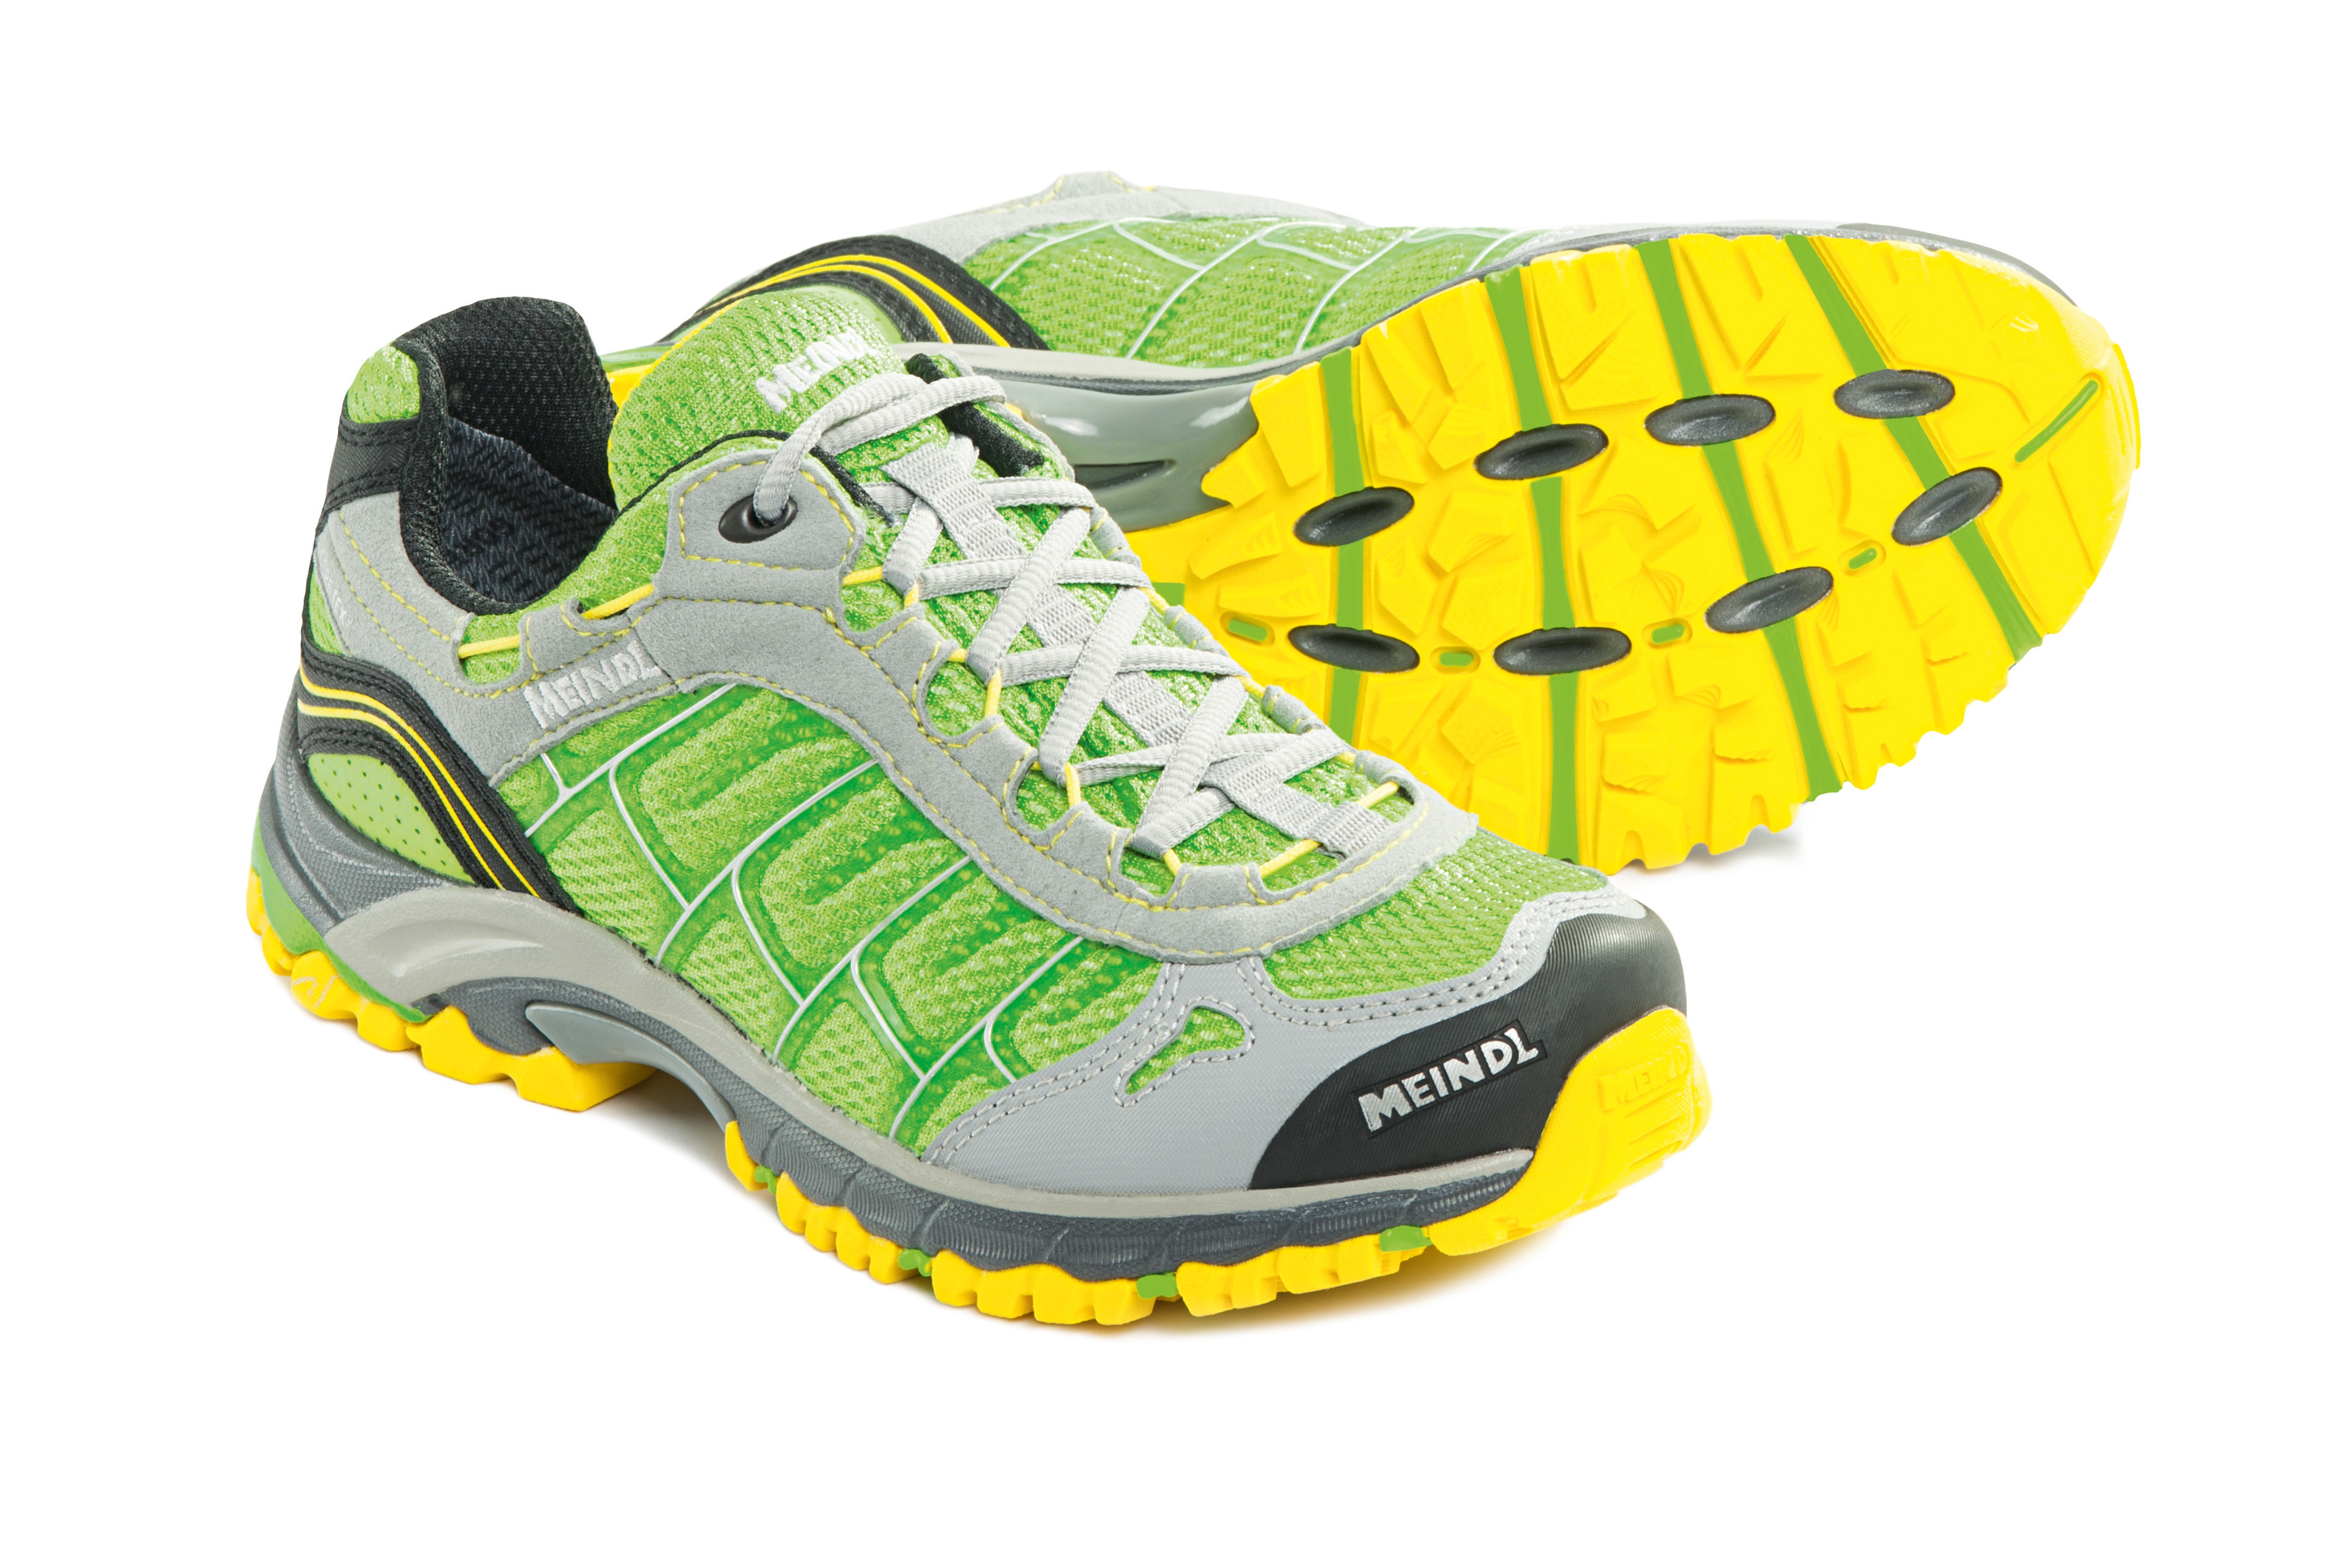
shoe, sport, run, green, yellow, running shoe, tennis shoe, product, grey, footwear, running shoes, trail running, sport shoe, outdoor shoe, athletic shoe, nike free, walking shoe, cross training shoe, bicycle shoe, meindl